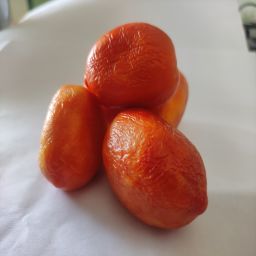
Crop: Tomato
Quality: Old